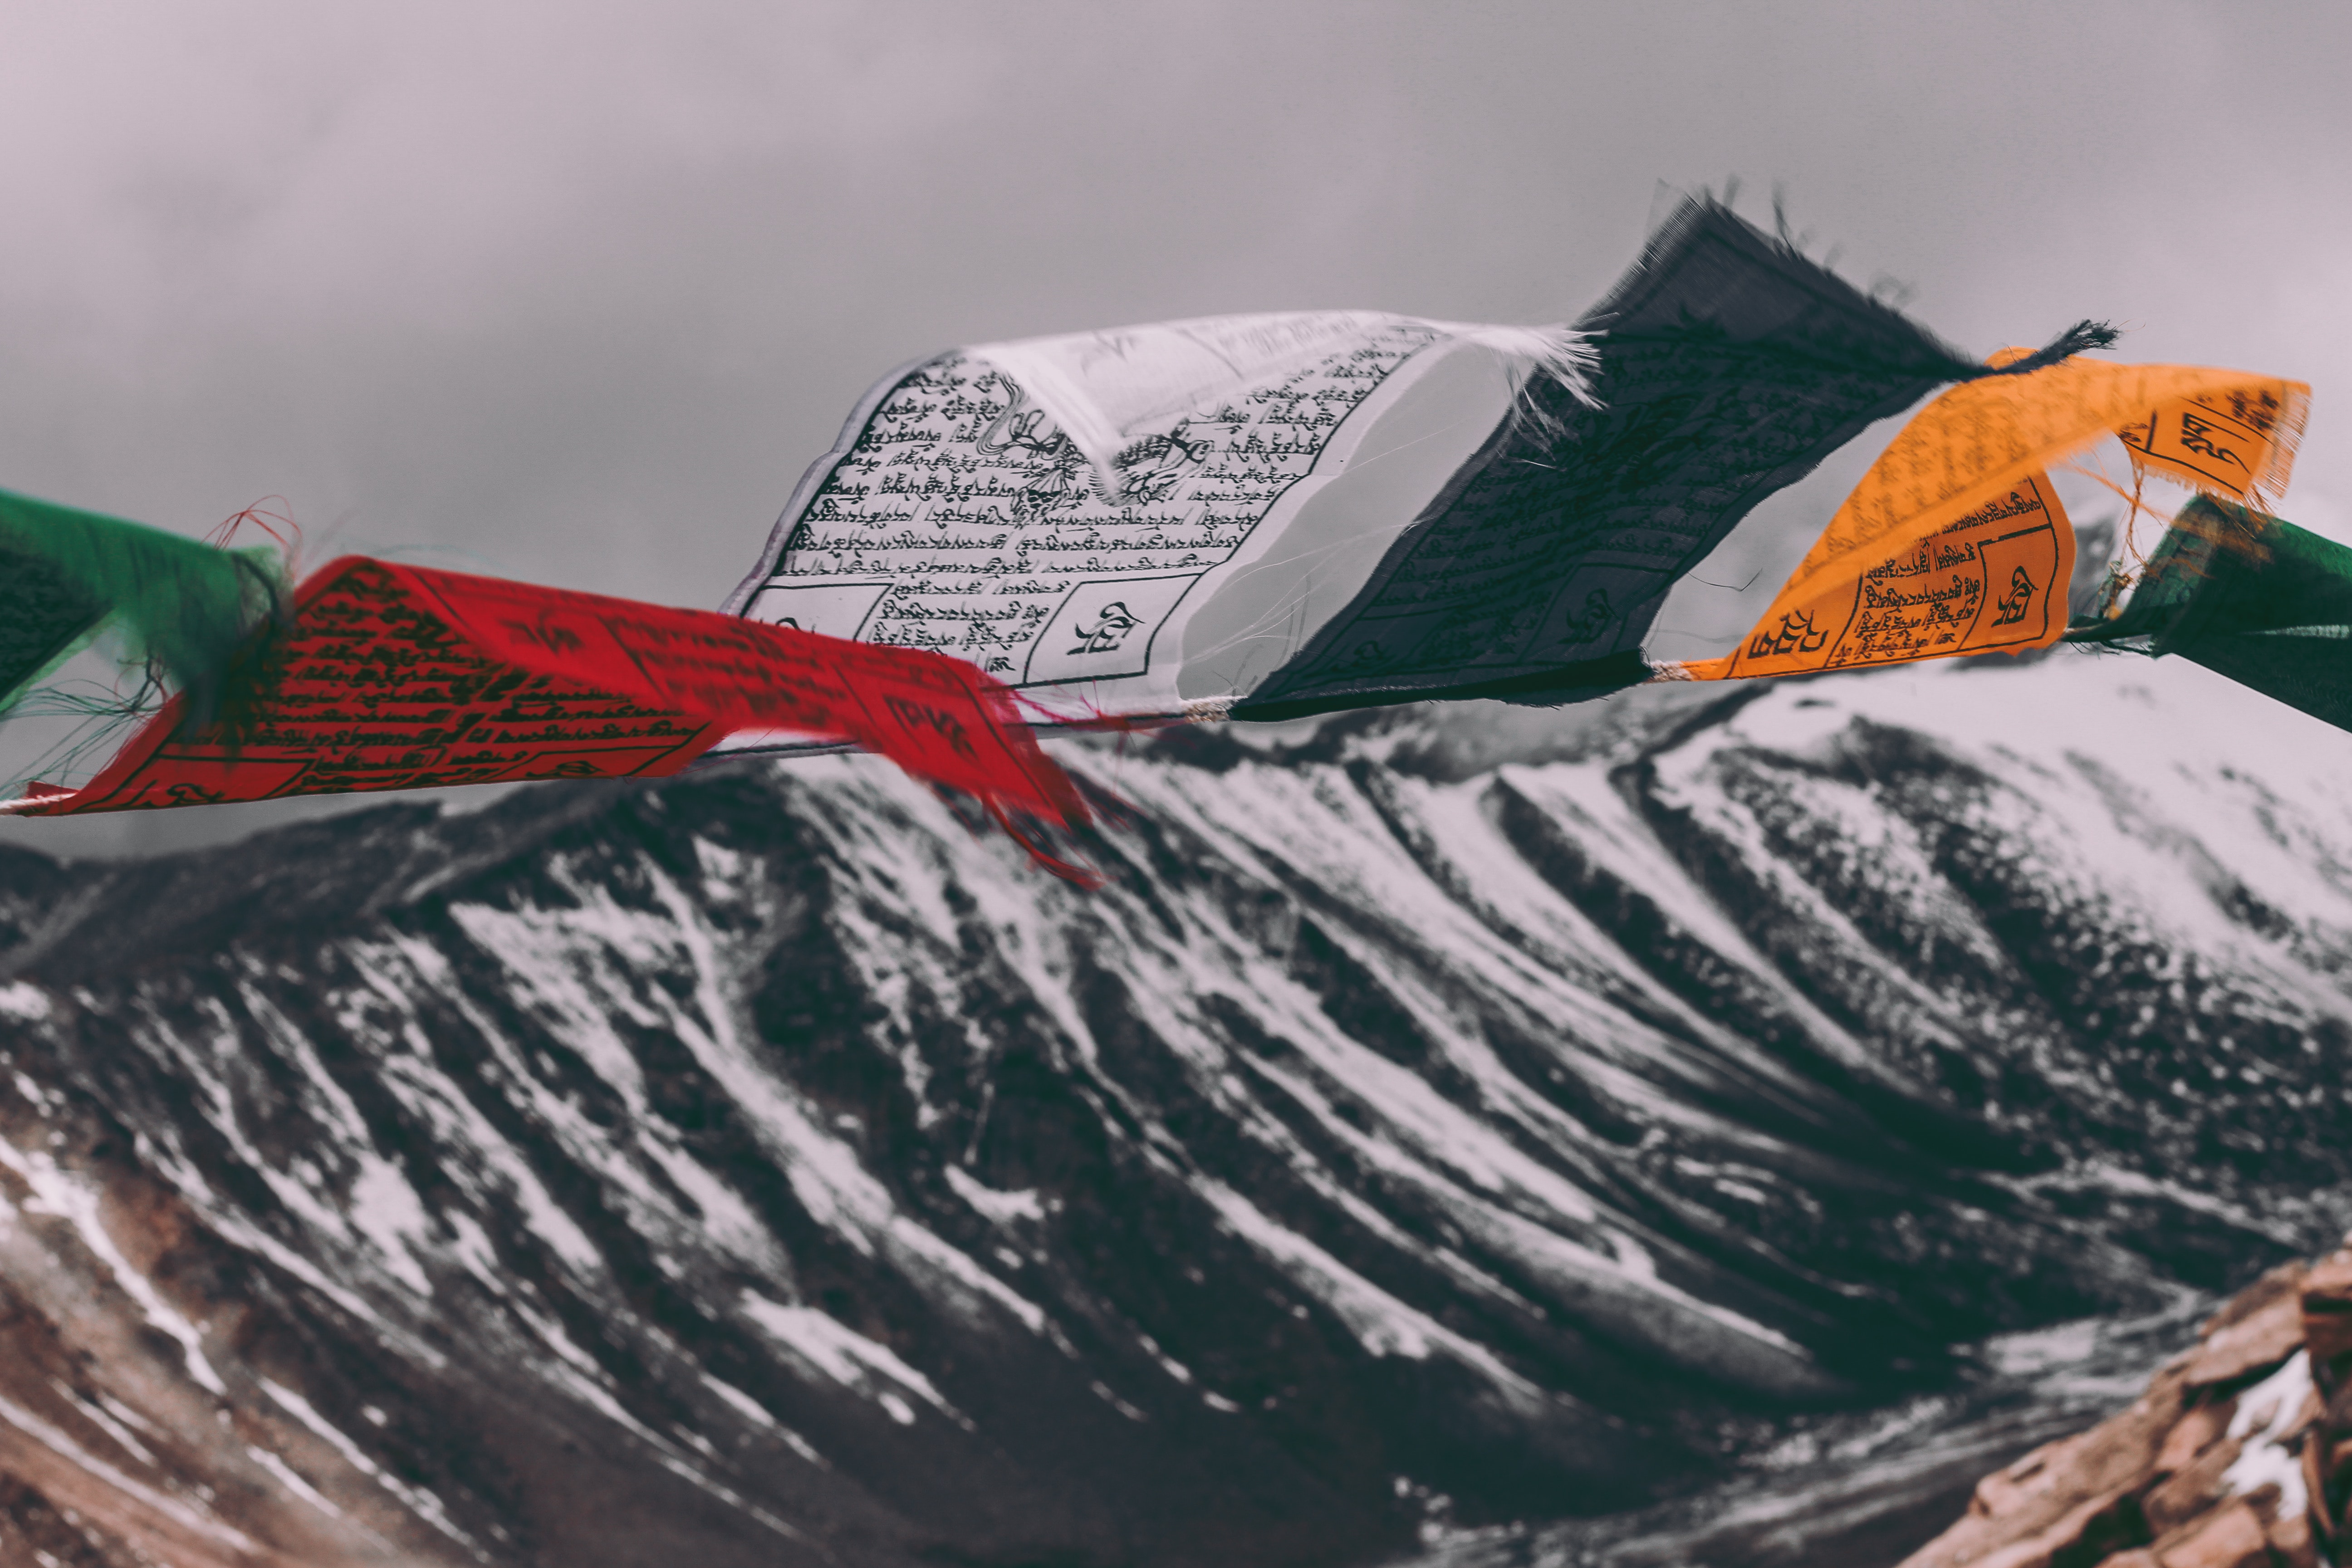
mountain, geological phenomenon, mountain range, photography, illustration, art, architecture, summit, world, flag, snow